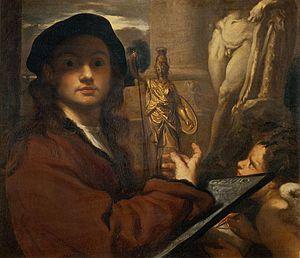
Livio Mehus est un artiste peintre et graveur florentin d'origine flamande. Il est spécialisé dans les scènes mythologiques.